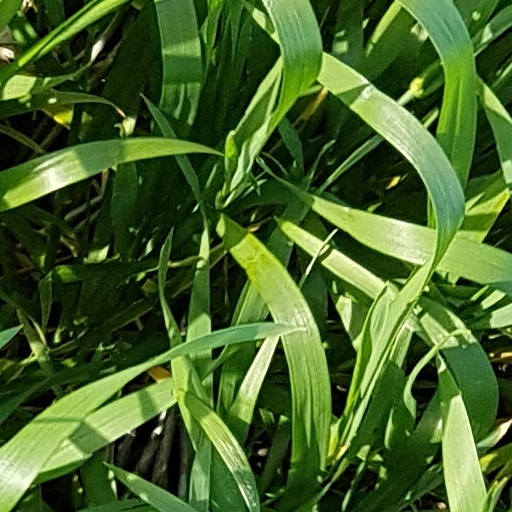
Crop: wheat